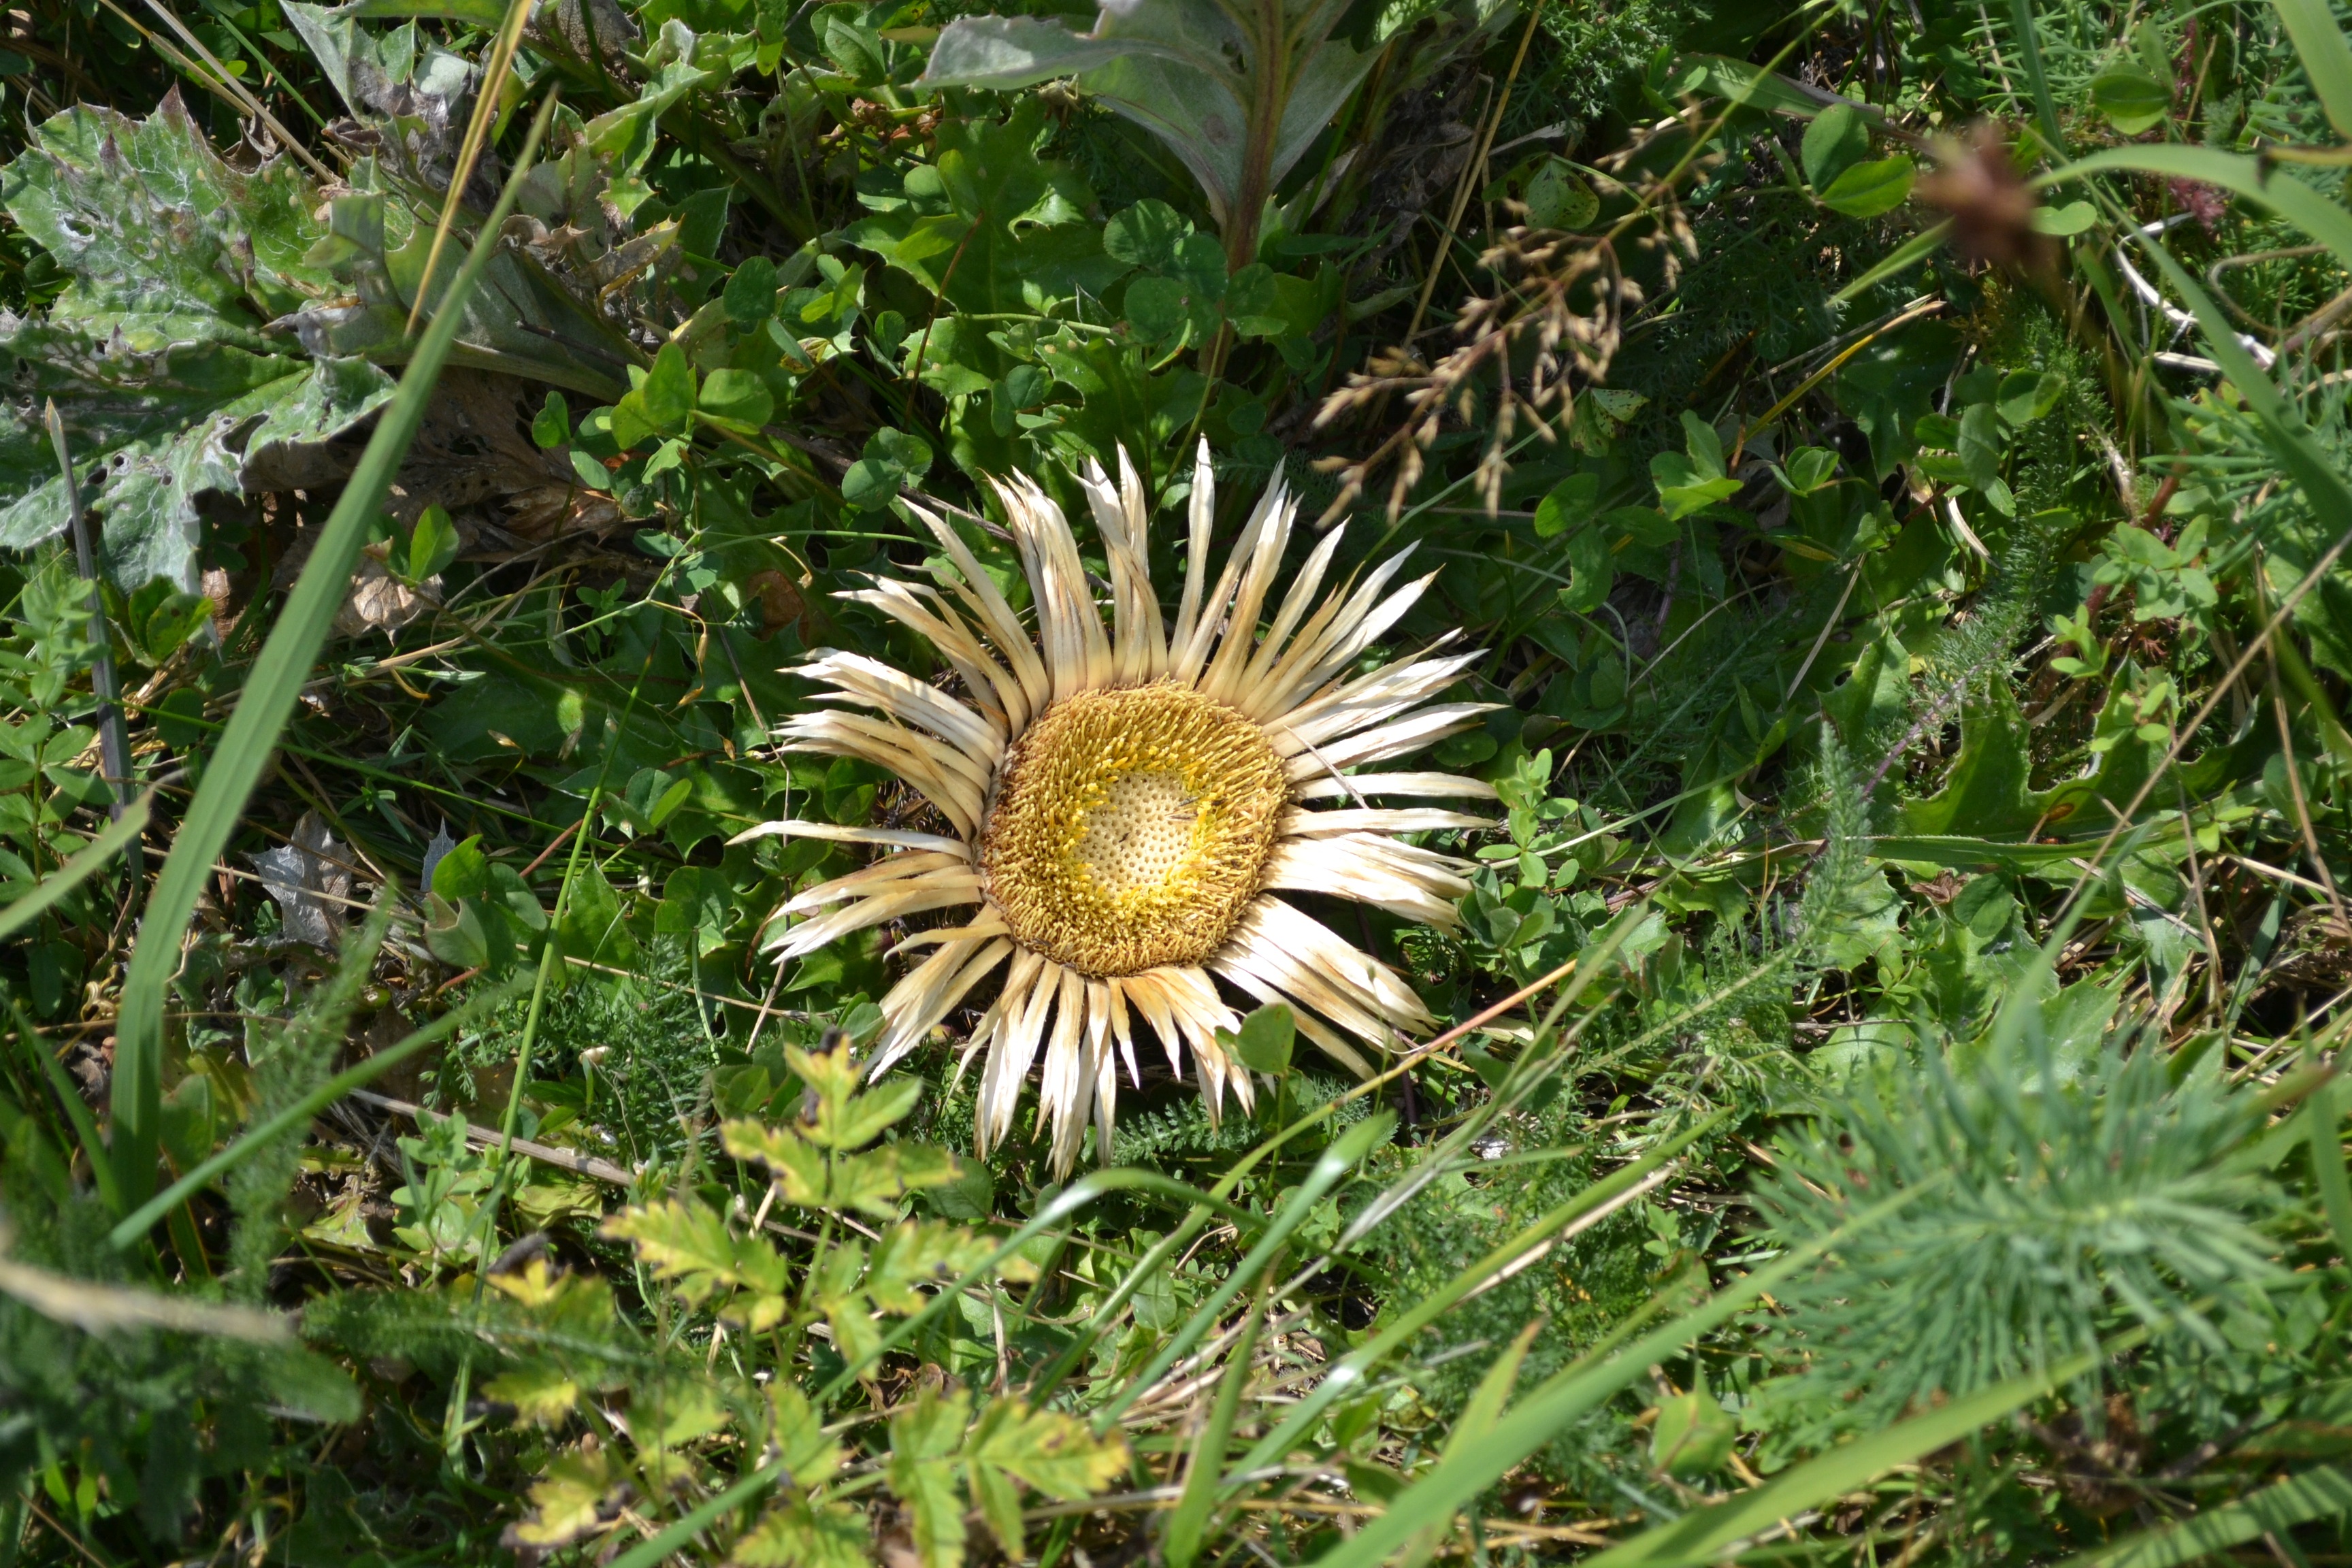
nature, grass, plant, dandelion, leaf, flower, dry, wildlife, insect, botany, garden, dead, flora, fauna, sunflower, invertebrate, dead flower, wildflower, thistle, macro photography, flowering plant, daisy family, land plant